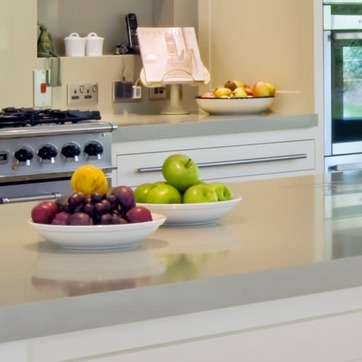
Material: food